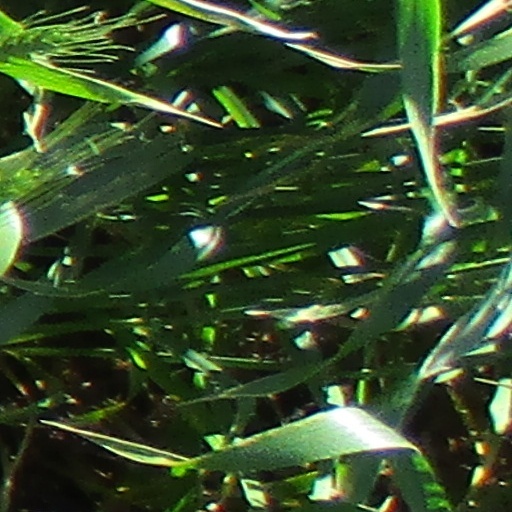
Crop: wheat